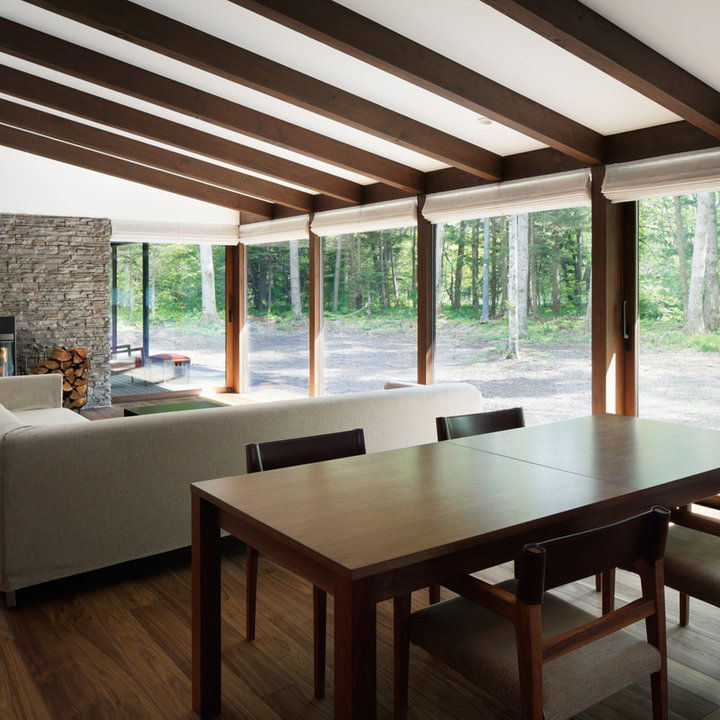
Style: Scandinavian